Kamajiro Hotta

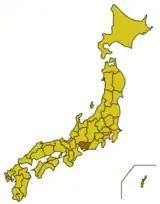

Kamajiro Hotta was born on October 26, 1876, in Saori, Aichi Prefecture, Japan. Hotta was raised by his father, Keimon, and his mother, Fuku, in Saori. Before emigrating, Hotta moved to Machikata-town in Asai City, Aichi Prefecture.